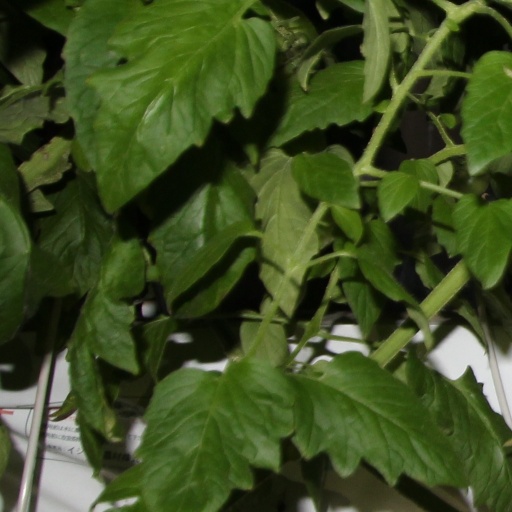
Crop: tomato